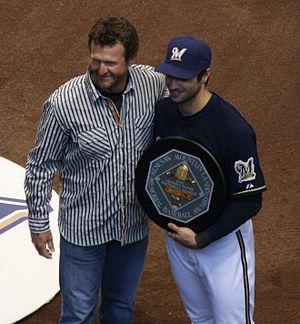
Ryan Joseph Braun est un voltigeur des Brewers de Milwaukee de la Ligue majeure de baseball.